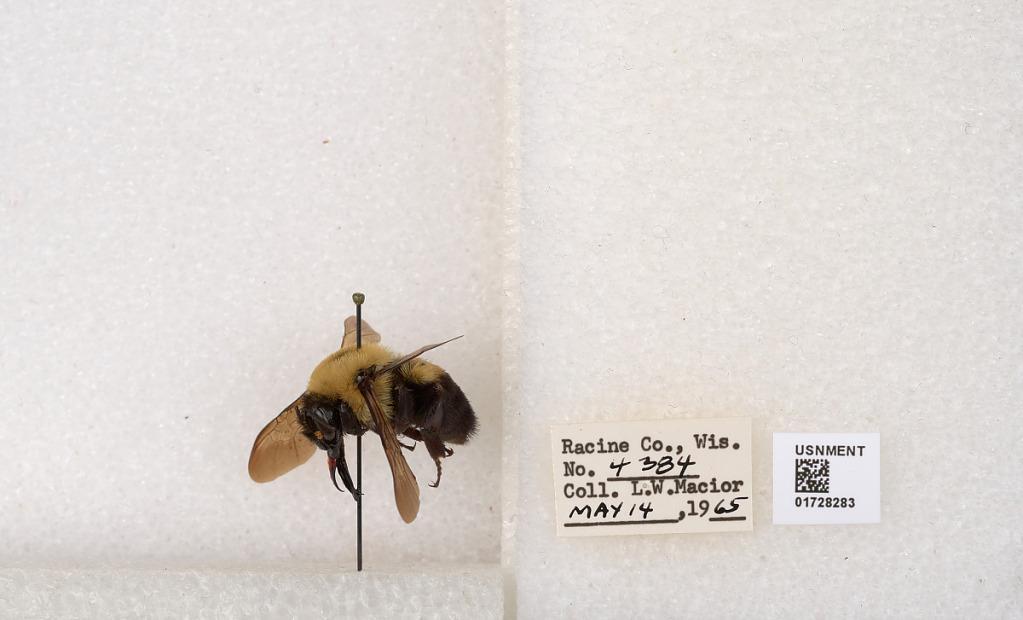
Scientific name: Bombus (Separatobombus) griseocollis (De Geer)
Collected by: L. Macior
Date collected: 1965-5-14
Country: United States
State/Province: Wisconsin
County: Racine
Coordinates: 42.7299, -87.8123